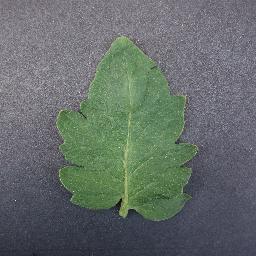
Label: Tomato___healthy